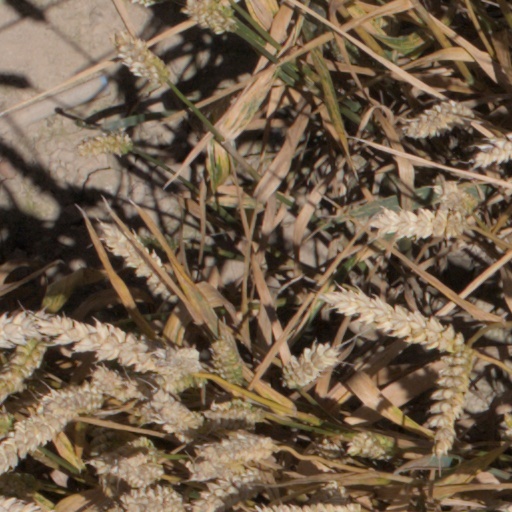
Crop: wheat